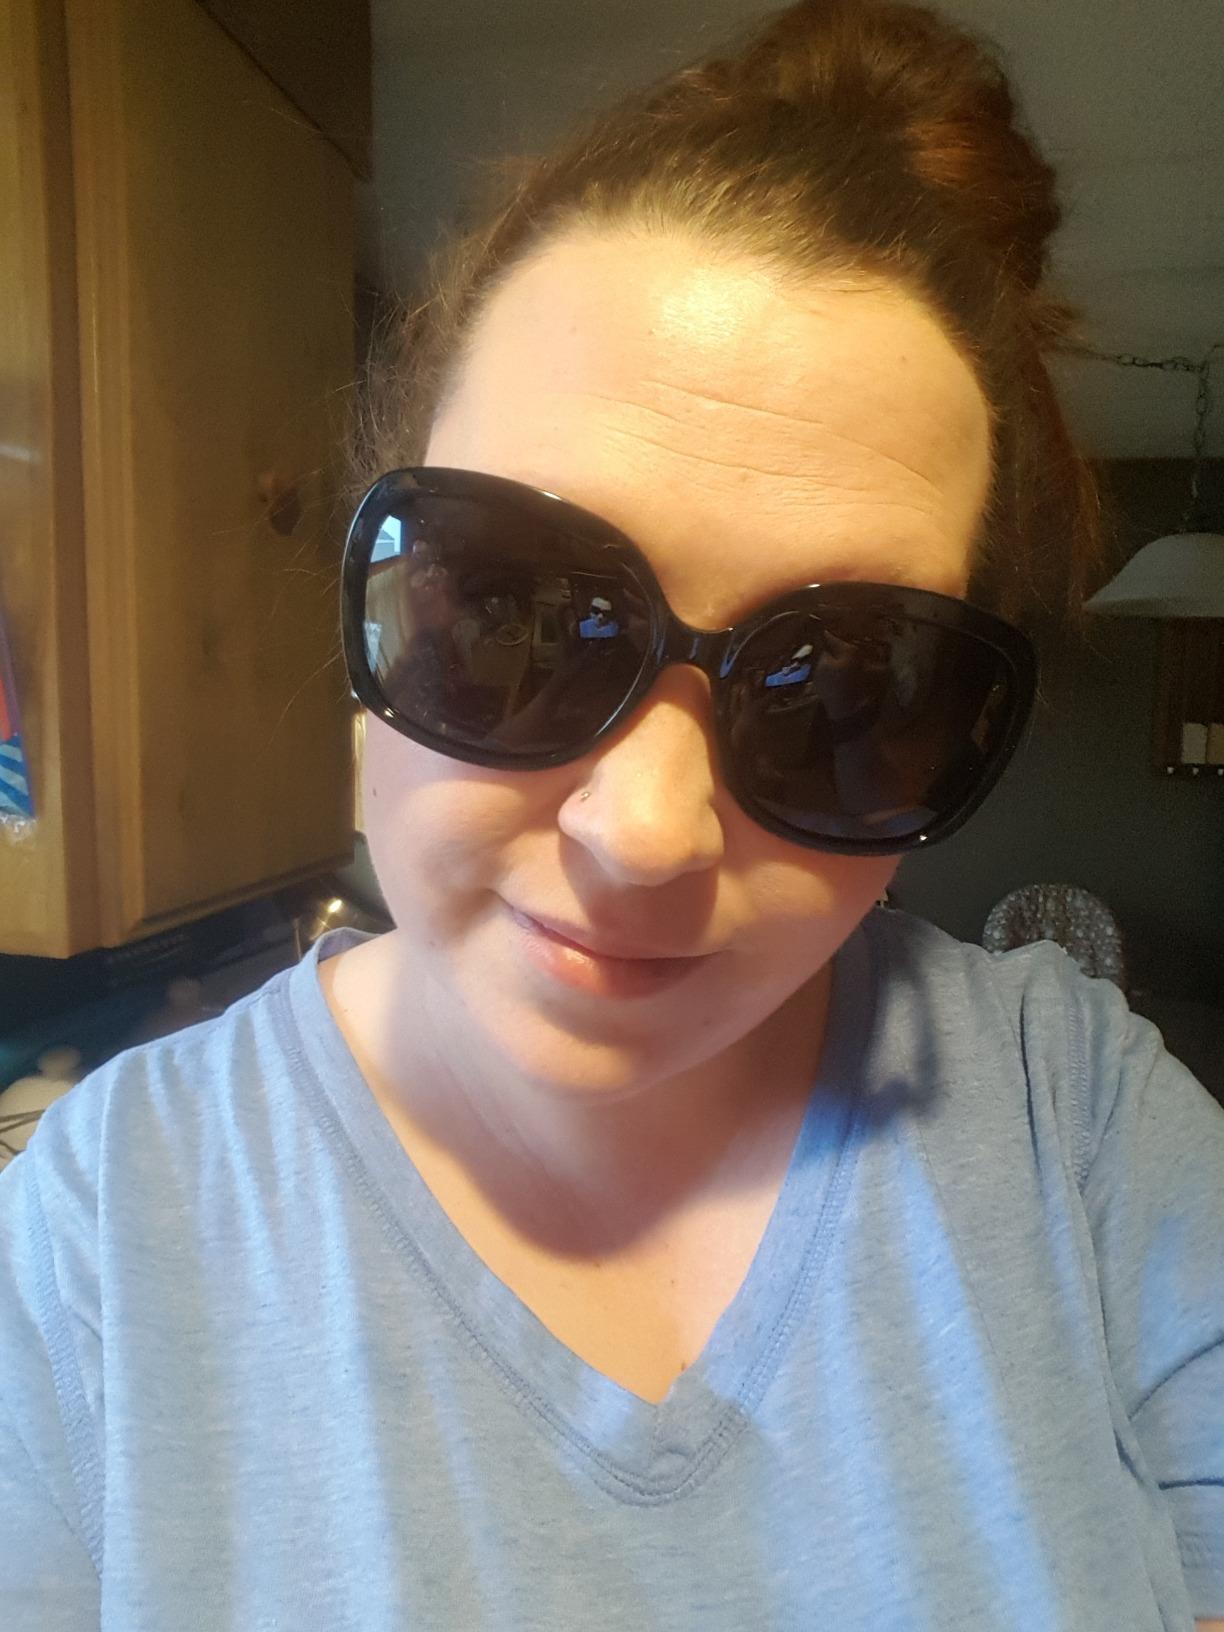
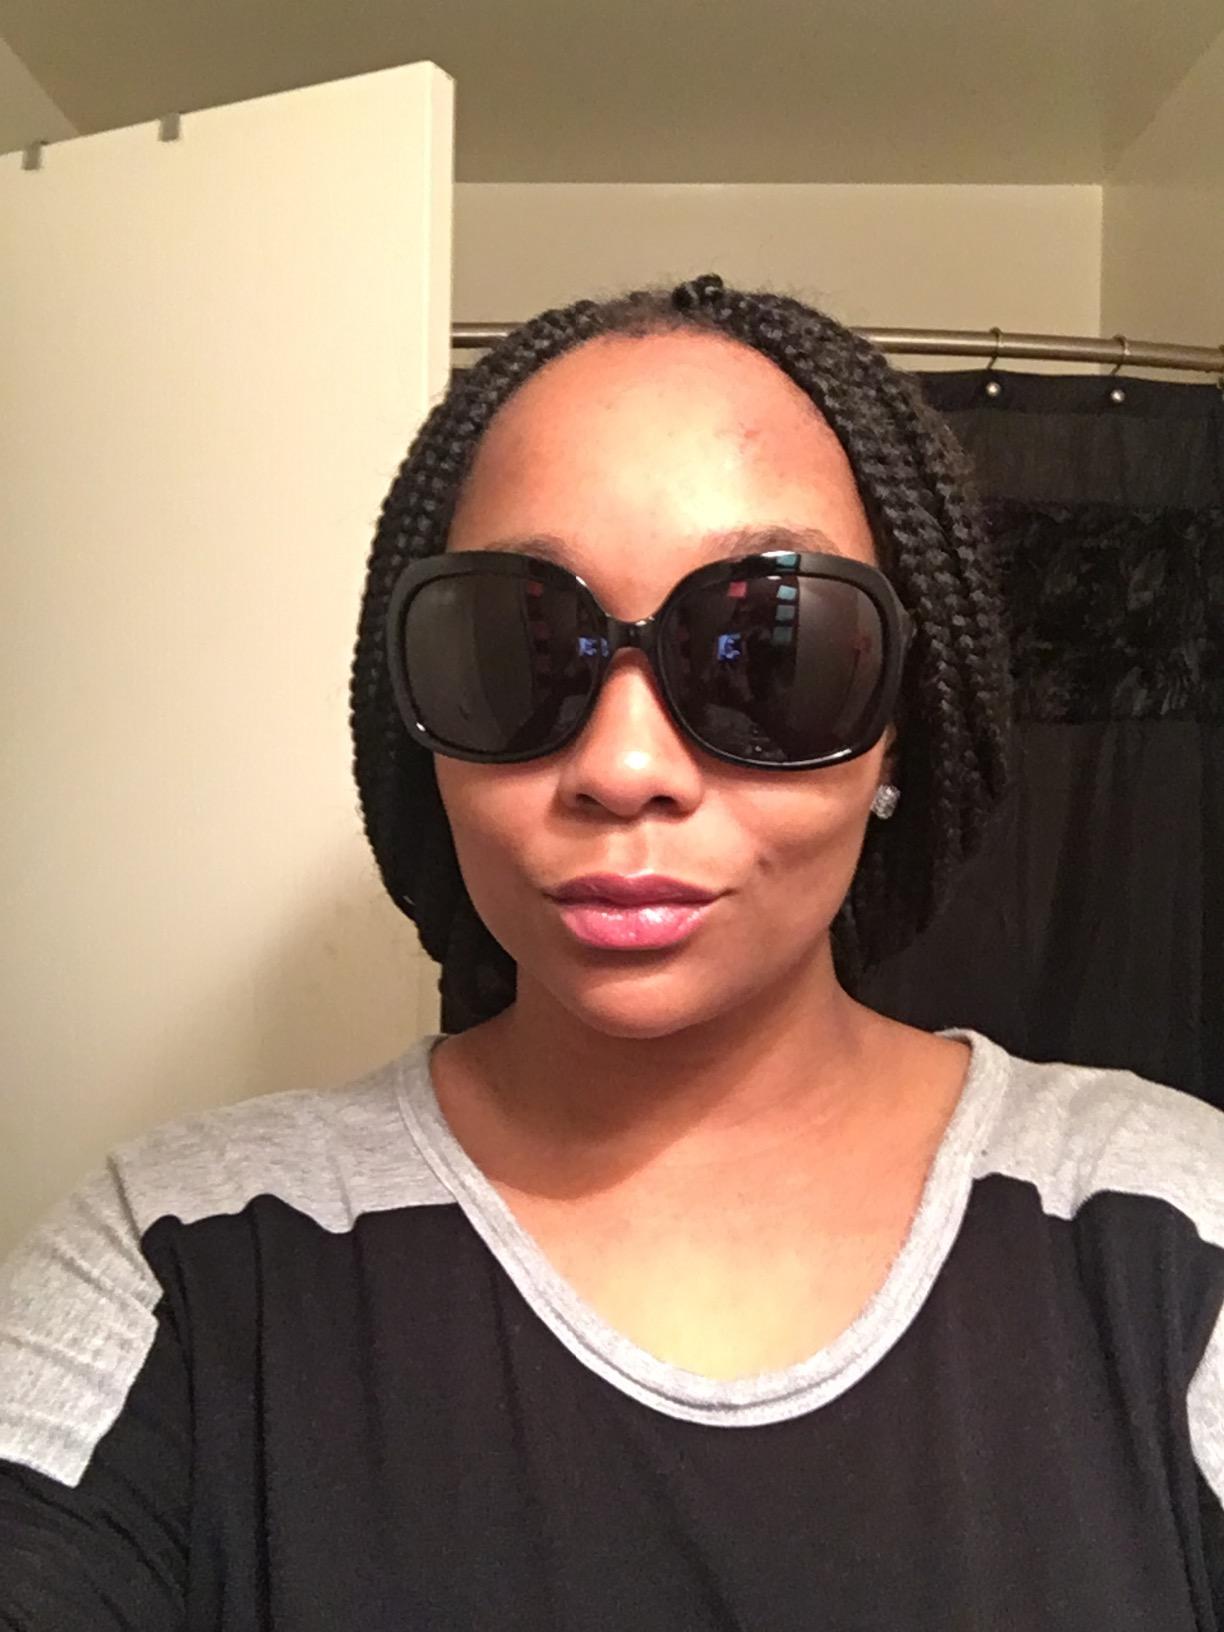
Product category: accessories_sunglasses
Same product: yes